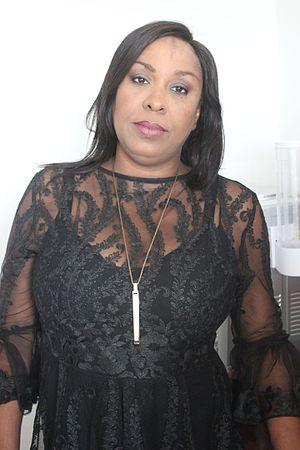
Innauguration
Jacqueline Fatima Bocoum sur le site Lire les femmes écrivains et les littératures africaines